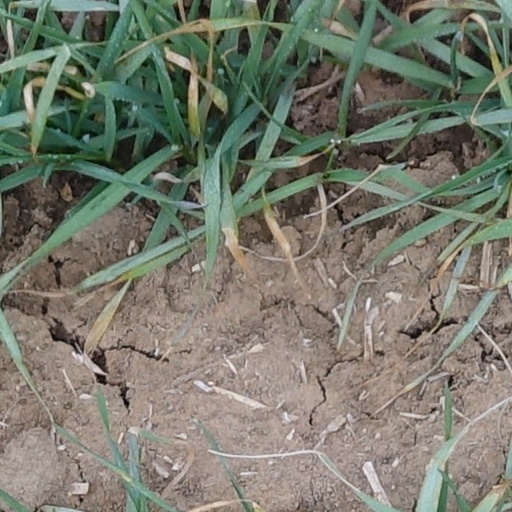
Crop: wheat